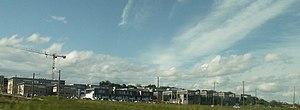
Les Hauts-de-Chazal, quartier de Besançon (25)
Les Hauts-du-Chazal est une zone de construction récente située à l'ouest de Besançon, constituant un secteur du quartier de Planoise.
Planoise est l'un des quatorze quartiers de Besançon. Situé au sud-ouest de la ville, il est au cœur d’un site de 3,5 km² ceinturé par quatre forêts et deux collines, à environ 2 km du Doubs et 3,5 km du centre-ville. Il est limitrophe des Tilleroyes, de Saint-Ferjeux, et de Velotte au nord et à l’est, ainsi que des communes d'Avanne-Aveney, Grandfontaine-la Belle Étoile, et Franois au sud et à l’ouest. Le secteur est bien desservi par les transports en commun grâce au tramway et à plusieurs lignes de bus Ginko et d'agglomération, et se trouve également à un carrefour routier avec la rue de Dole/R.N.73 et la R.N.57. Il faisait administrativement partie du canton de Besançon-Planoise jusqu’en 2014 mais est désormais associé à celui de Besançon-1, relevant de la ville de Besançon pour tout le reste de son administration et de sa gestion.